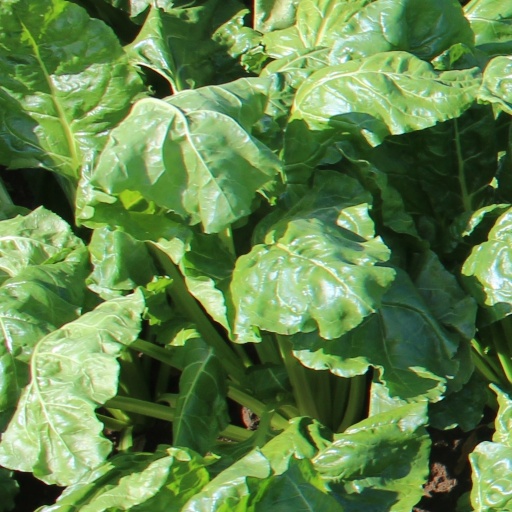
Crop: sugar beet